Óc Eo

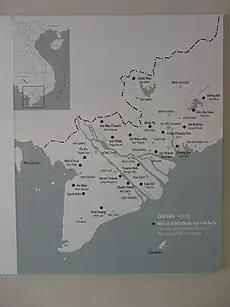
This map shows the locations of archeological sites associated with Óc Eo culture. It is located at the Museum of Vietnamese History, Ho Chi Minh City.

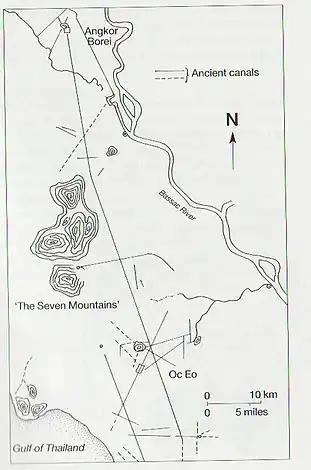
The ancient canal linking Óc Eo to Angkor Borei

Excavation at Óc Eo began on 10 February 1942, after French archaeologists had discovered the site through the use of aerial photography. The first excavations were led by Louis Malleret, who identified the site as the place called Cattigara by Roman merchants in the first centuries of the Roman Empire. The site covers 450 hectares.